Goat Rocks Wilderness

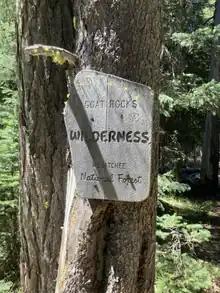
A sign marking the edge of the Goat Rocks

The Pacific Crest Trail (PCT), stretching from Canada to Mexico, passes through the Goat Rocks. The Washington State portion of this trail was formerly known as the Washington Cascade Crest Trail completed in 1935. In 1968, it was designated as part of the PCT by the National Trail System Act. The Yakama Indian Reservation, bordering the Goat rocks Wilderness on the southeast side, is closed to the general public except for the Pacific Crest Trail route.